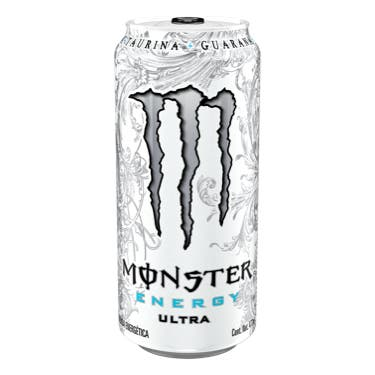
A Monster Energy ultra Zero energy drink  in a 473-milliliters  can